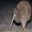
Label: bird